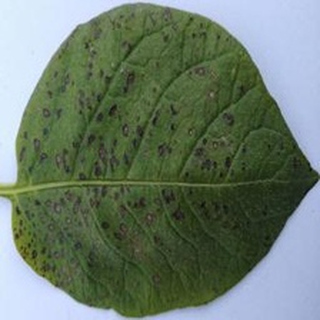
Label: potato_early_blight